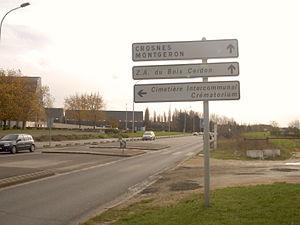
Panneau indicateur sur la RD94D, dans le Val-de-Marne, comportant la graphie «
Crosne est une commune française située à dix-huit kilomètres au sud-est de Paris dans le département de l’Essonne en région Île-de-France.